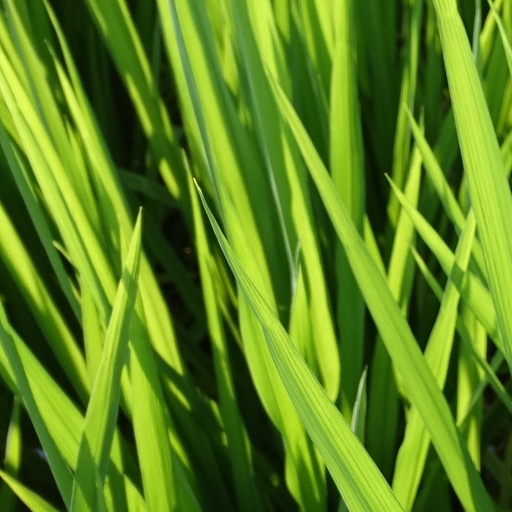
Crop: rice